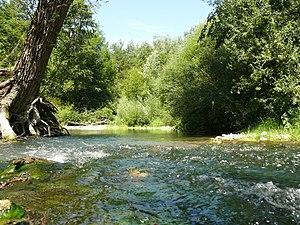
L'Artuby près de La Martre (06)
L'Artuby est une rivière de France, traversant les Alpes-de-Haute-Provence, les Alpes-Maritimes et le Var, affluent gauche du Verdon, donc sous-affluent du Rhône par la Durance.
Le tourisme dans le Var est l'une des activités économiques les plus importantes du département. Son histoire, débute aux environs de 1760, à Hyères, ville devenant une station hivernale de renom auprès des anglais grâce à son climat méditerranéen relativement doux. Attirés par cette environnement très agréable, de nombreuses autres personnalités y séjournent ou s'y fixent telles que le futur roi d'Angleterre Georges IV, les écrivains Alexandre Dumas et Robert Louis Stevenson, l'historien Augustin Thierry, le poète Alphonse de Lamartine, ou encore l'académicien Paul Bourget. Ainsi, les premiers touristes du département du Var sont à la recherche d’un tourisme climatique, complété par des cures thermales, pratique déjà ancienne demeurant en vogue. Dès le début du XIXᵉ siècle, la pratique des bains de mer commence à se développer en France sous l’impulsion de l’aristocratie européenne et du monde des arts et des lettres, n'hésitant pas de prendre leurs quartiers d'été au bord des villes littorales et de Méditerranée.